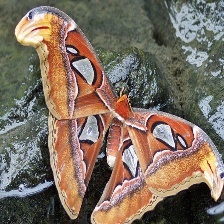
Species: ATLAS MOTH